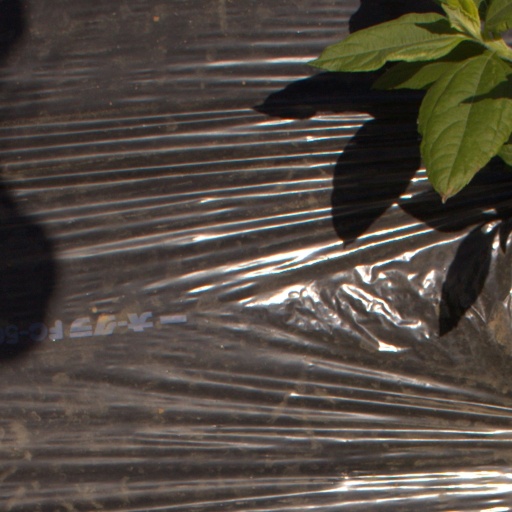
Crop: Jerusalem artichoke